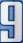
Number: 9